Plastic Paddy

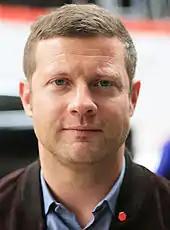
Broadcaster Dermot O'Leary, born and raised in England to Irish parents, has described his upbringing as "classic plastic Paddy"

Mary J. Hickman writes that "plastic Paddy" was a term used to "deny and denigrate the second-generation Irish in Britain" in the 1980s, and was "frequently articulated by the new middle-class Irish immigrants in Britain, for whom it was a means of distancing themselves from established Irish communities". According to Bronwen Walter, Professor of Irish Diaspora Studies at Anglia Ruskin University, the adoption of a hyphenated identity has been "much more problematic" for second-generation Irish people in Britain. Walter states that the majority of these people have "frequently denied the authenticity of their Irish identity" by referring to themselves as "plastic Paddies", while the English people around them regard them as "assimilated and simply English".